Daniel Romalotti

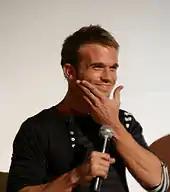
Cam Gigandet's portrayal of Daniel was short-lived as he was let go shortly after his arrival.

The character was first portrayed by twins Desiree and Hannah Wheel from 1994 to 1996, after which Michael McElroy took over the recurring role from 1996 to 1997. Chase MacKenzie Bebak portrayed Daniel from 1997 to 1998, followed by Roland Gibbons, who had a brief stint until the character was written out.